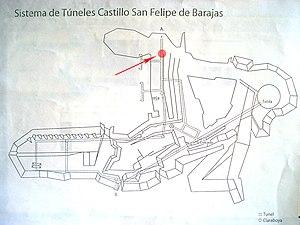
Le château de San Felipe de Barajas est un fort situé dans la ville colombienne de Carthagène des Indes ; c’est la plus grande forteresse construite par les Espagnols pendant leur période coloniale. Le premier fort date de 1536 — portant alors le nom de château de Saint-Lazare —, mais il est reconstruit en 1657 et renforcé au milieu du XVIIIᵉ siècle. Ce fort appartient désormais à Louis-Joseph Brouillard et Philippe Gagnon